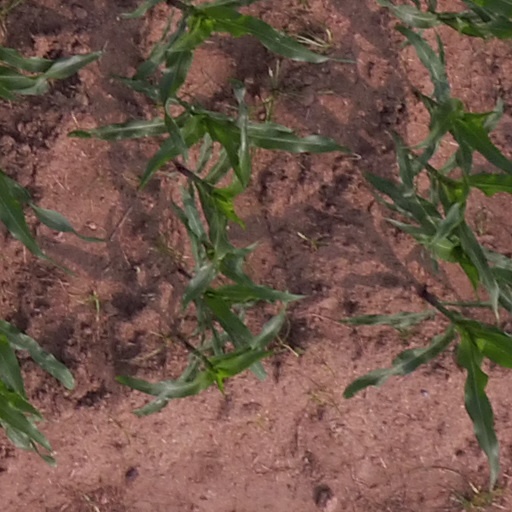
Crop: maize; corn